Hong Kong Gold Coast Hotel

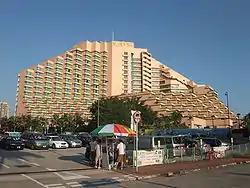
The exterior of Hong Kong Gold Coast Hotel

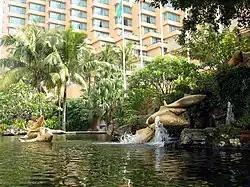
A fountain at the Hong Kong Gold Coast Hotel

Hong Kong Gold Coast Hotel is a five-star hotel and conference centre at 1 Castle Peak Road, So Kwun Wat, Tuen Mun District, New Territories, Hong Kong. The hotel is part of the Hong Kong Gold Coast, which was developed by the Sino Group and completed in 1993, offering a total of 453 guest rooms. Besides the hotel, the area includes a yacht club, country club, marina, shopping mall and residential buildings.